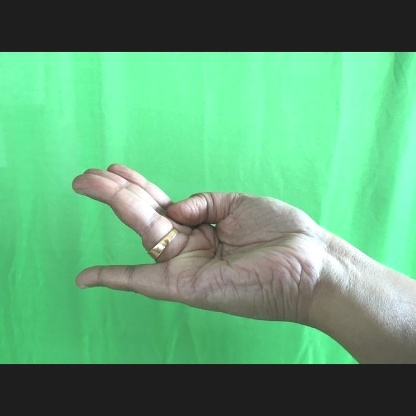
Mudra: Chaturam